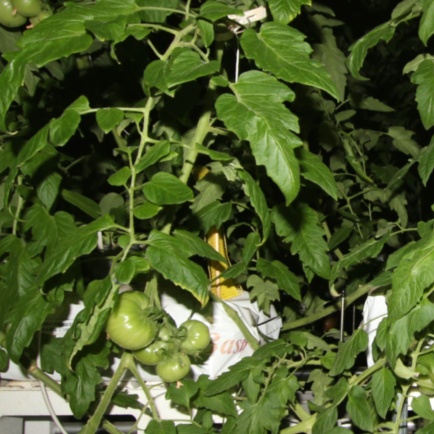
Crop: tomato